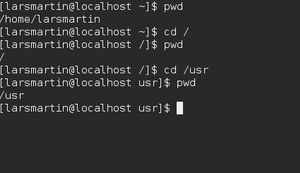
pwd est une commande UNIX. Son nom signifie en anglais « print working directory ». Elle permet d'afficher le chemin d'accès vers le répertoire où se situe l'utilisateur qui a entré la commande.